List of The Fairly OddParents characters

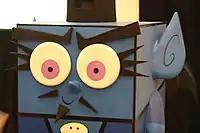
A Foop costume presented at the Fairly Odd Parents panel with Butch Hartman.

Vicky (voiced by Grey DeLisle-Griffin in the original "Oh Yeah! Cartoons" shorts, the main television series and related media and portrayed by Devon Weigel and Mary Kate Wiles in "") is Timmy's abusive, selfish, greedy, sadistic, conniving, malicious, and tyrannical 16-year-old babysitter, and the secondary antagonist in the series. She has but a few friends and enjoys torturing children, watching television and making the world miserable, especially for Timmy, who she often teases and insults. She lives with her mother, her father, and her younger sister Tootie. She has encountered Cosmo and Wanda on numerous occasions, but does not believe in them, Timmy as revenge he uses Cosmo and Wanda wises to torment her.